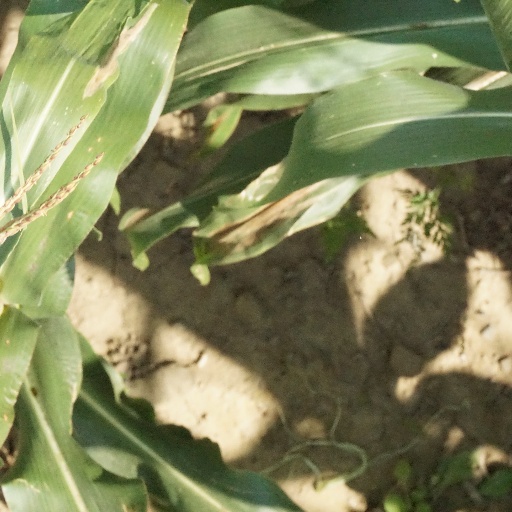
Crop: maize; corn